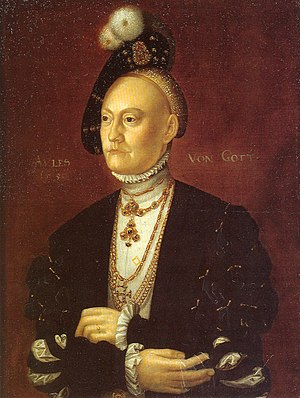
Danmarks dronninger / Huset Oldenborg 1448–1863
Dorothea af Sachsen-Lauenburg
Dette er en liste over Danmarks dronninger fra 800-tallet og frem til vor tid.